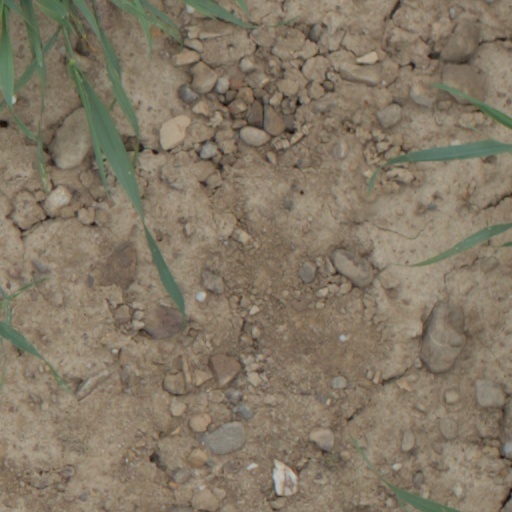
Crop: wheat